Franquemont

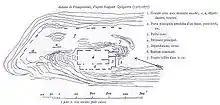
Château Franquemont 1850 by A. Quiquierez

Working the irregularities of the ground, the castle was built on two superposed terraces. The entry was situated on the south flank and lead to a large square, surrounded by walls thus delimiting a courtyard flanked by the dependences and a dungeon. The principal body of the structure dominated the fosse and gave access to a smaller courtyard. From there, traces of a wall indicate what must have been a rectangular building (approximately 60 x 30m). The latter was flanked on the west side by oval casemate structures, double walling of which A. Quiquerez provided a drawing dating from the 1850s. Most probably a chapel was constructed to the centre part of the building elevated above the fosse. Furthermore, it had a well or cistern in the northern part.